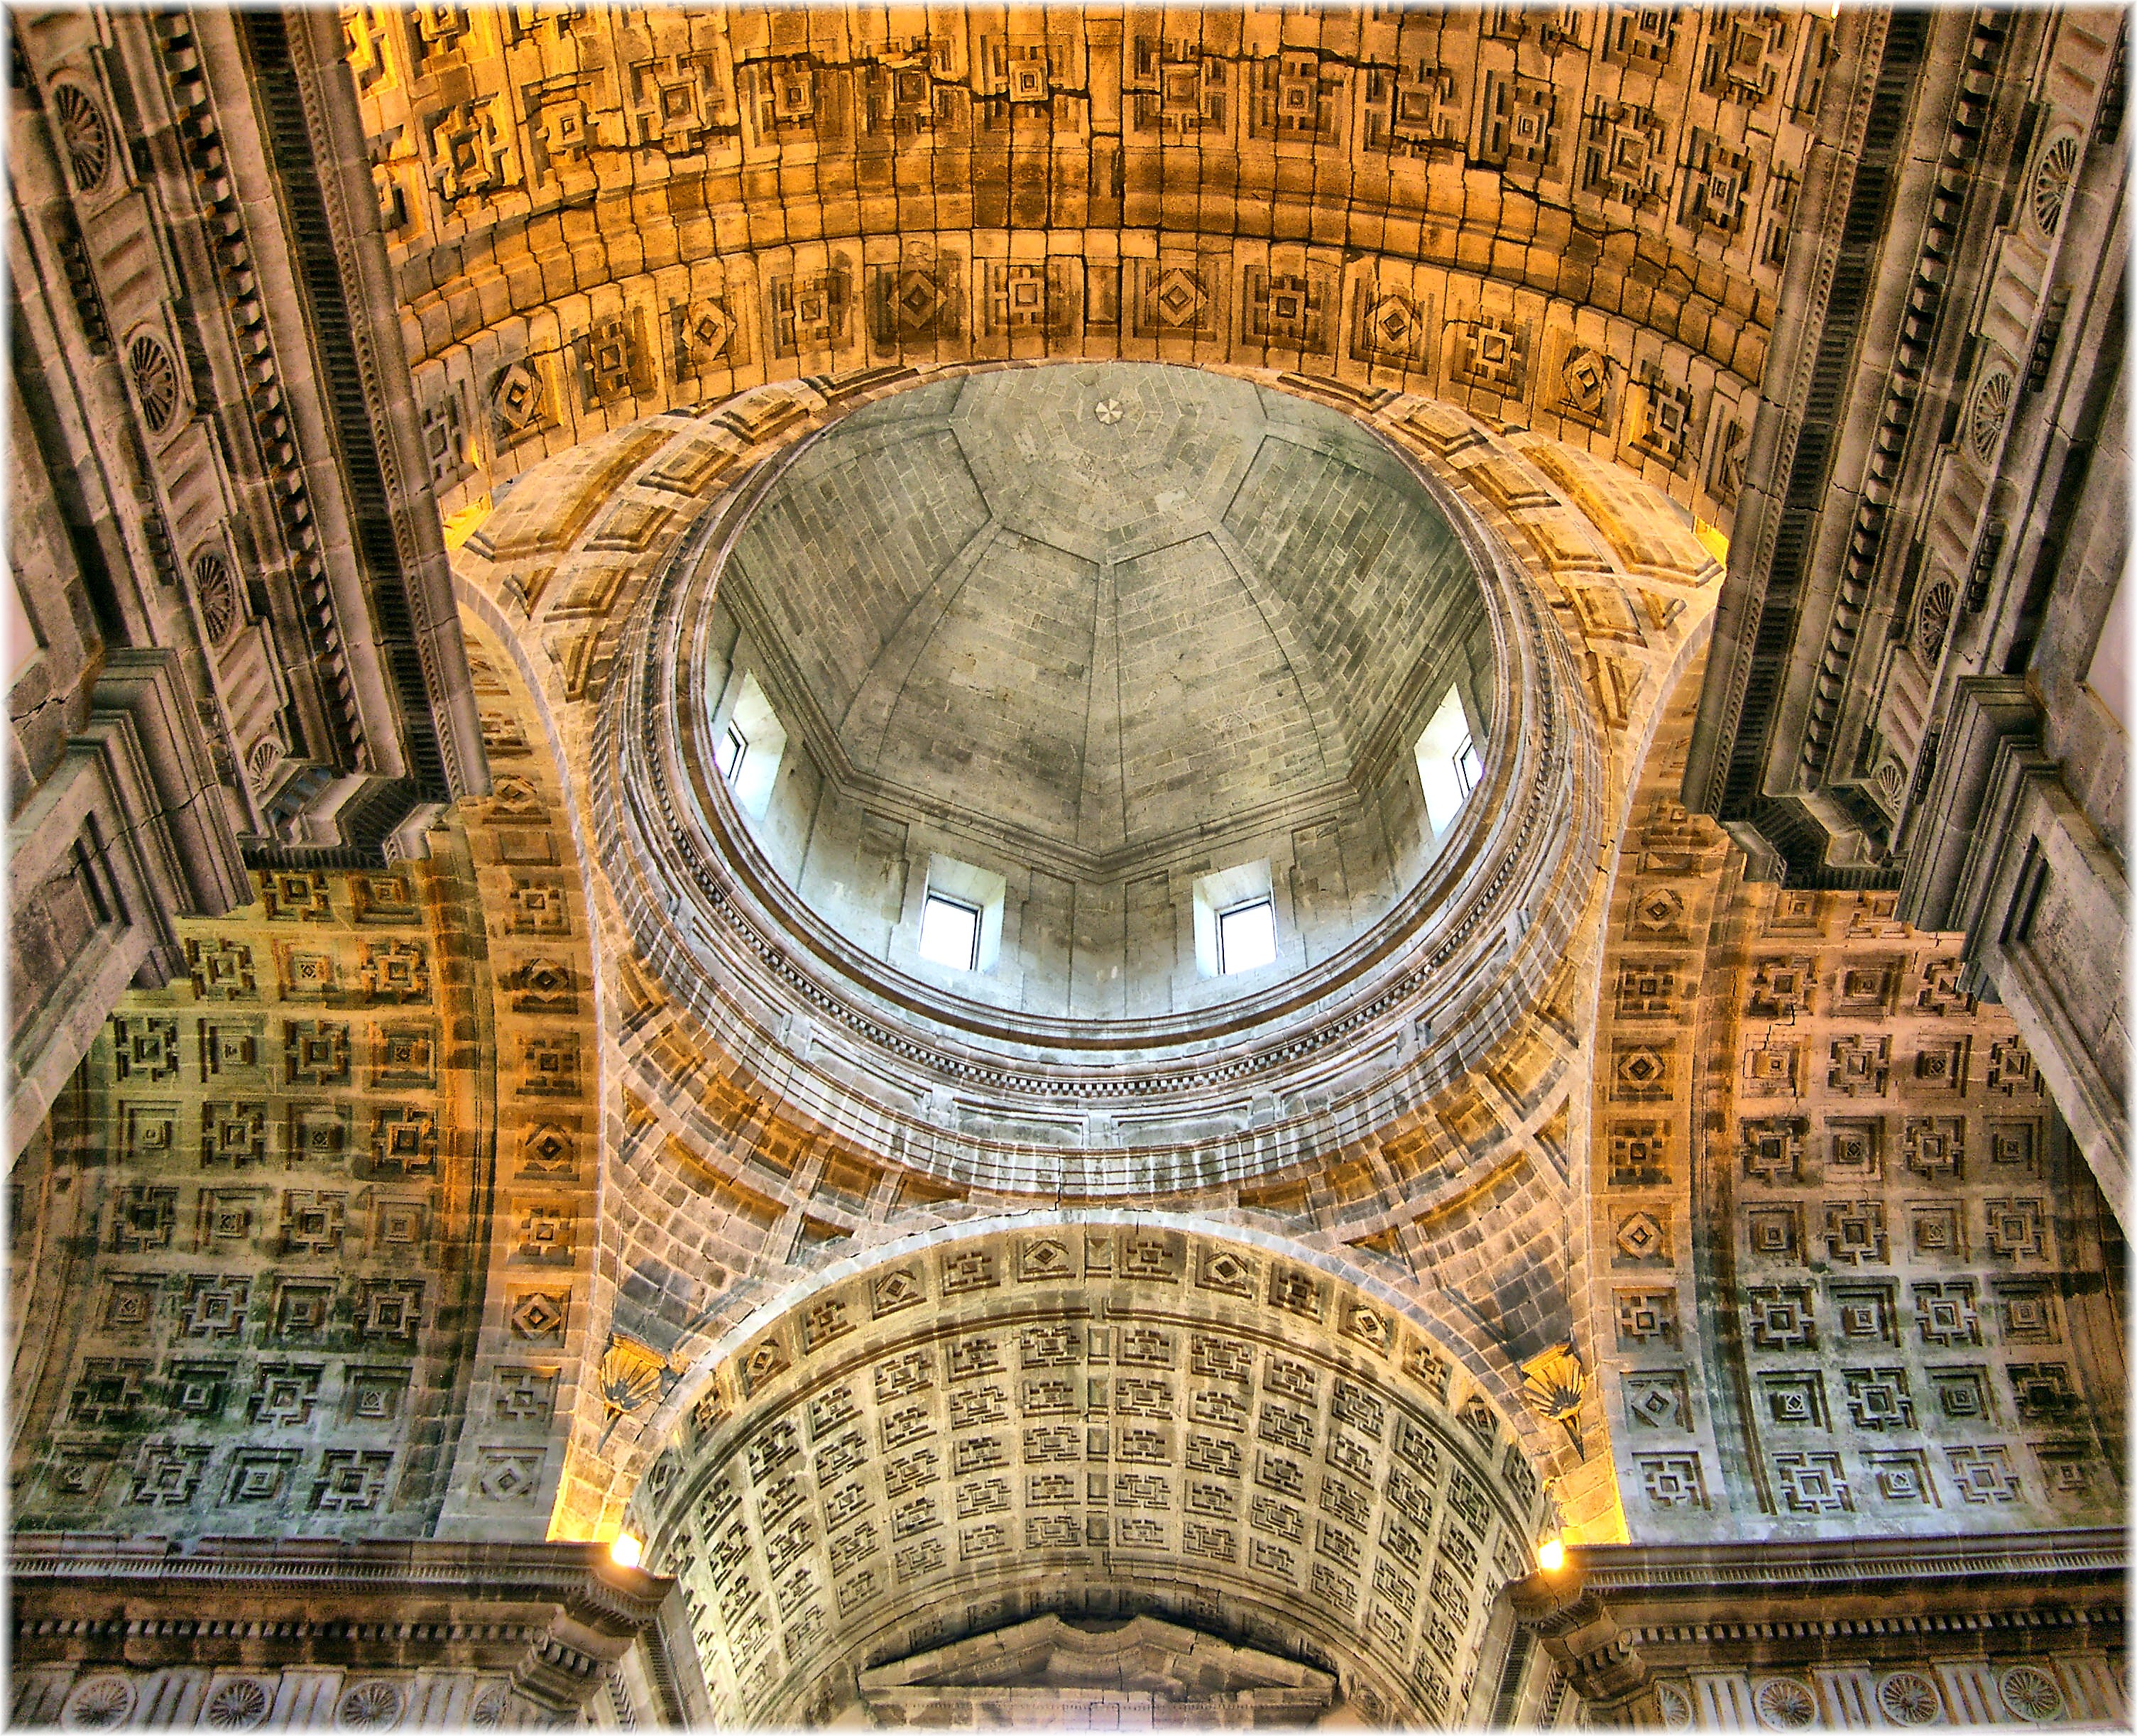
architecture, structure, palace, arch, landmark, facade, baptistery, symmetry, mygearandme, basilica, dome, thegalaxy, ancient rome, ancient history